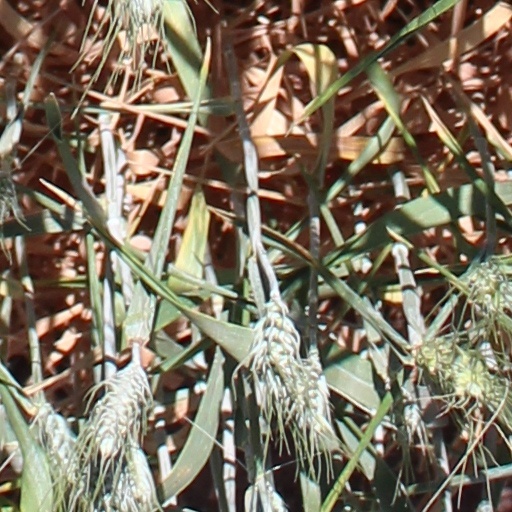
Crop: wheat